Kilburn High Road railway station

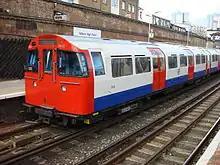
A Bakerloo line 1972 Stock train at Kilburn High Road station

The station is occasionally used as a reversing point on the London Underground network by out-of-service Bakerloo line trains when they cannot enter the LU platforms at Queens Park station due to planned engineering work or failures, and/or are prevented from reversing in the Up DC line platform there. The fourth rail (bonded to the traction current return rail) continues towards Kilburn High Road to permit these movements, but the carrying of passengers to Kilburn High Road by LU tube trains is not permitted as the platform height is matched to National Rail trains (platforms on this line north of Queens Park station are positioned at a "transition" height which is higher than that for normal LU platforms and lower than NR platforms). There are also one or two "rusty rail" journeys made by LU trains each day to keep the fourth rail clean for the relatively infrequent unscheduled diverted LU trains. Kilburn High Road appears on non-public internal London Underground (LU) maps and documents for this purpose.